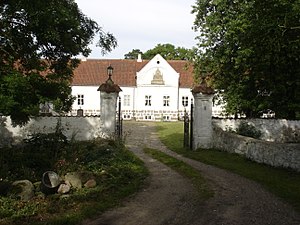
Vår (herregård)
Waar Hovedgård.
Waar Hovedgårds indkørsel fra V
Vår er en gammel hovedgård, som nævnes første gang i 1450. Gården ligger 3 kilometer sydvest for fiskerlejet Staun ved Limfjorden og 3 kilometer nord for Farstrup. Gården ligger i Farstrup Sogn, som nu hører til Aalborg Kommune. 1970-2007 hørte sognet til Nibe Kommune og før 1970 til Slet Herred i Ålborg Amt.